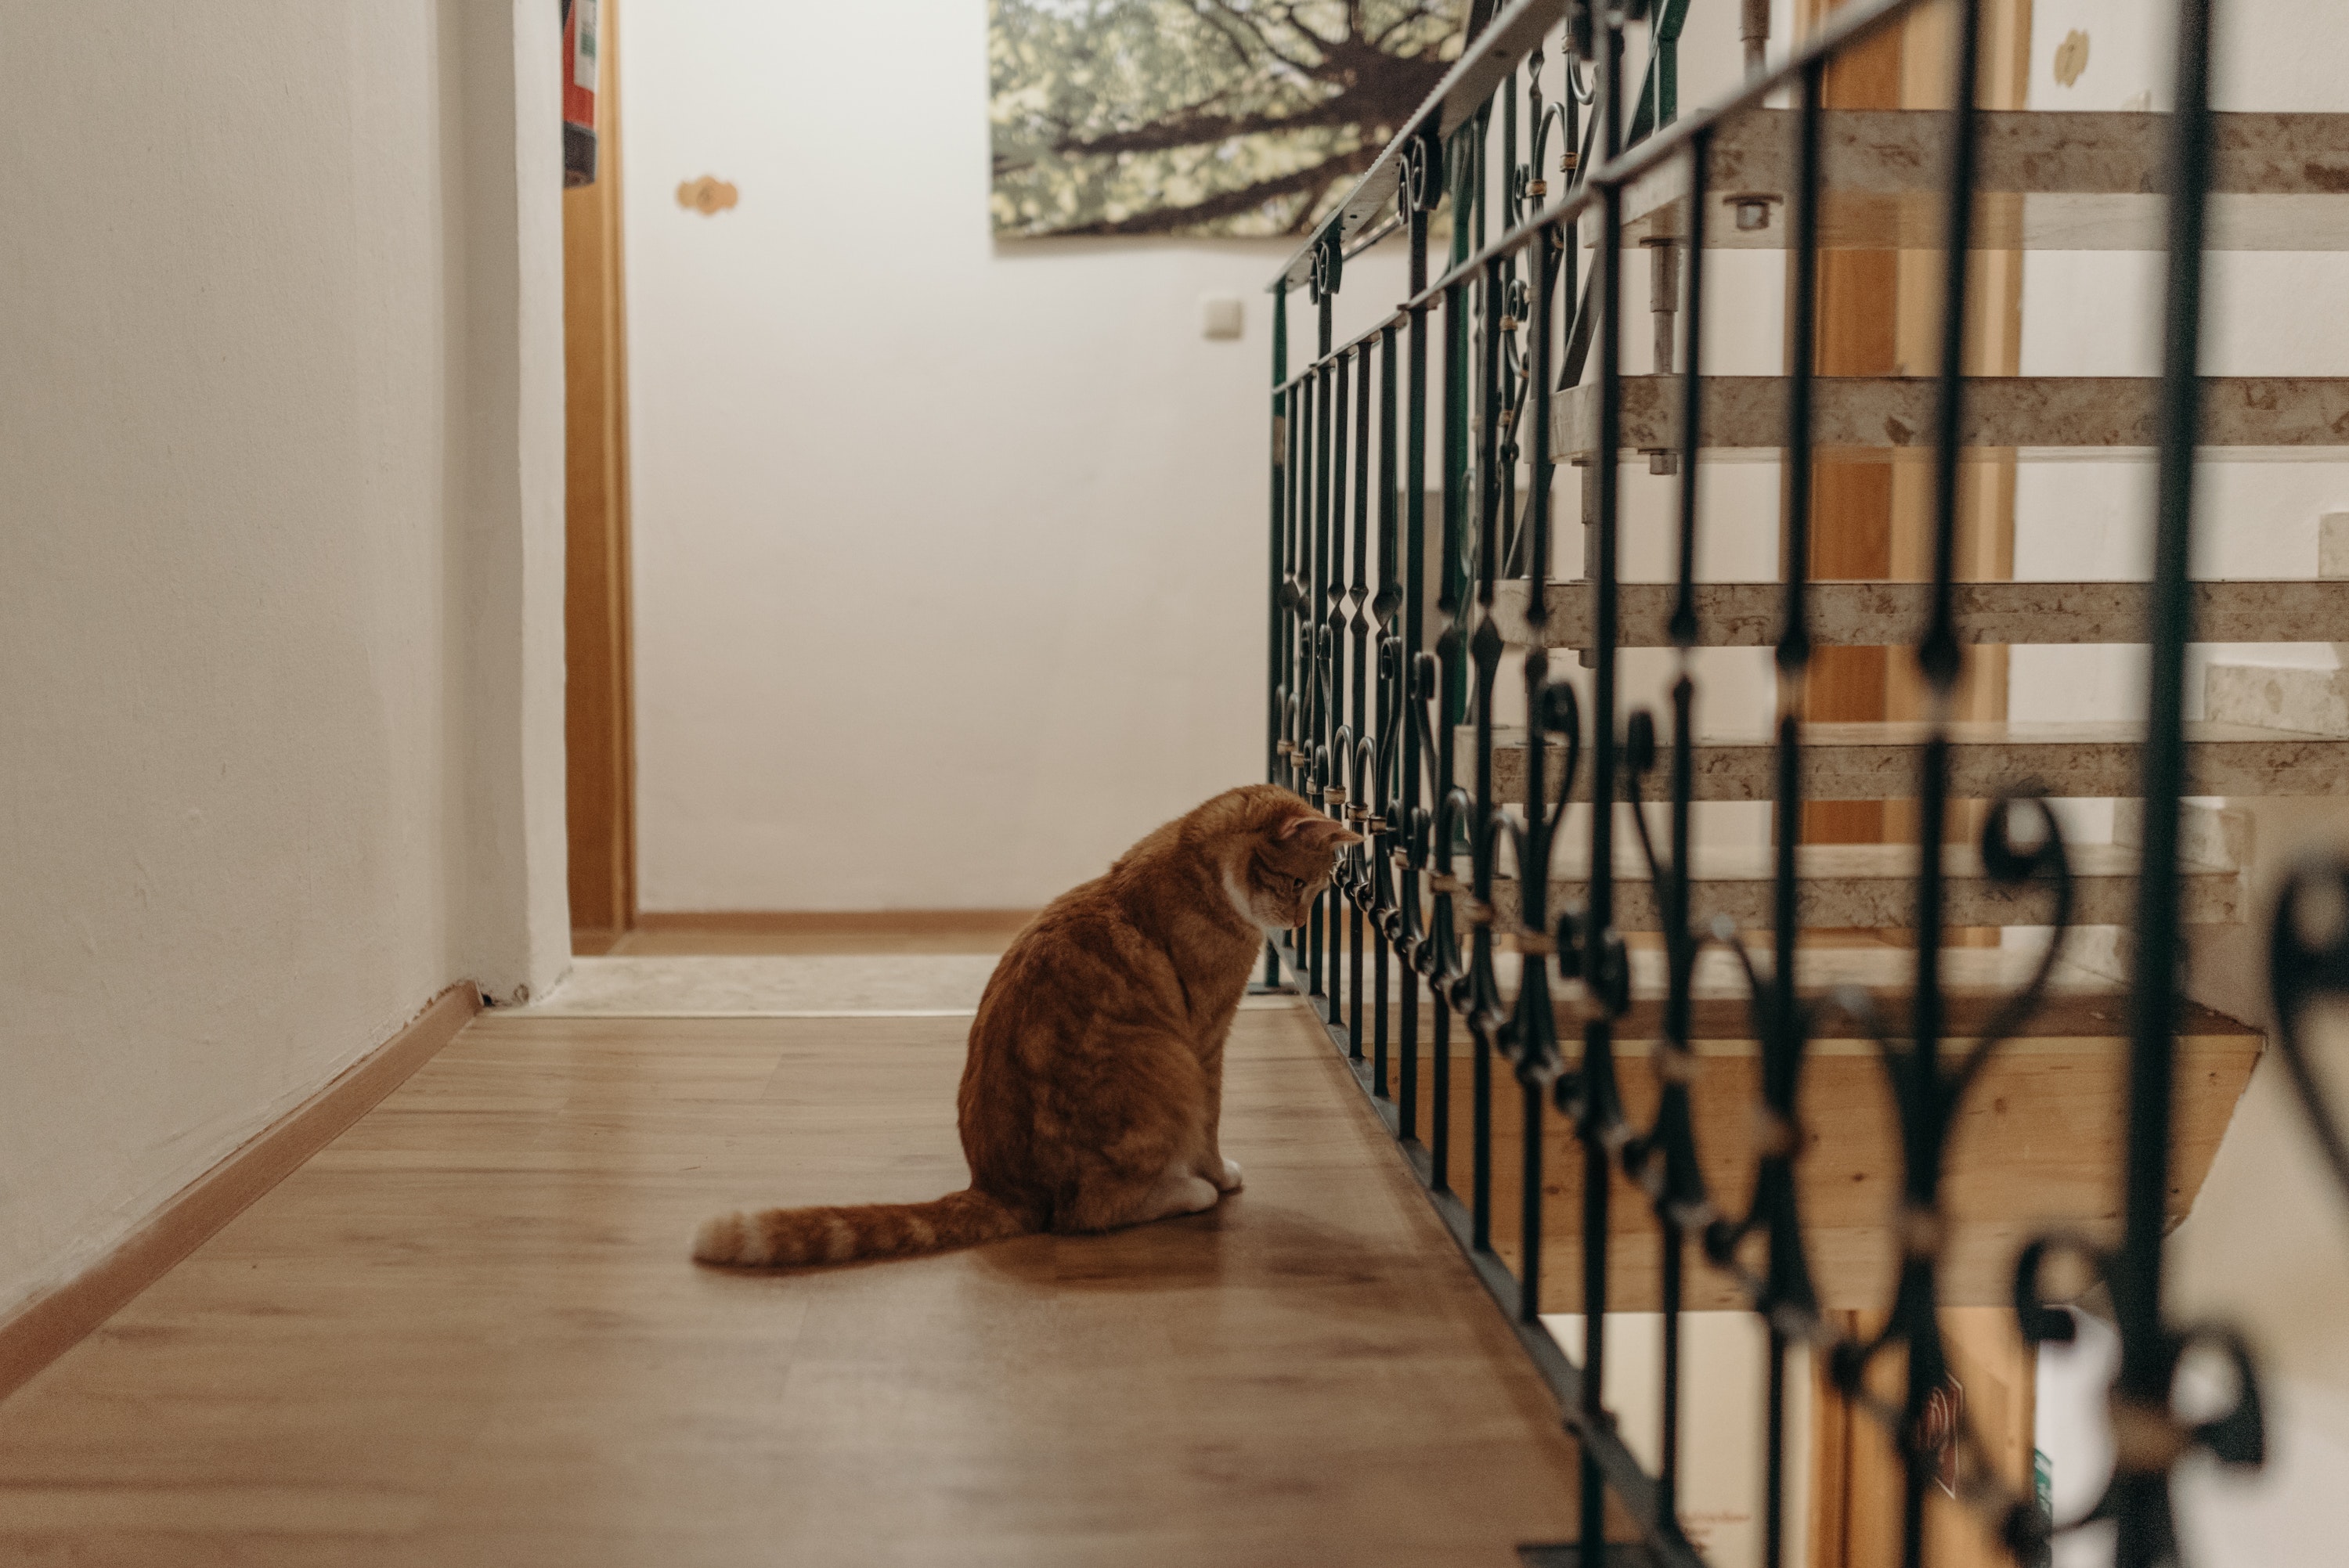
cat, small to medium sized cats, iron, felidae, handrail, ocicat, bengal, stairs, floor, baluster, carnivore, room, tail, wood, european shorthair, flooring, fawn, metal, whiskers